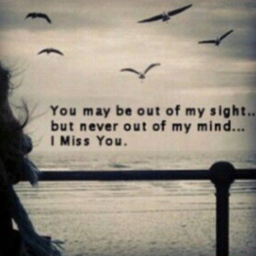
to all my friends back i hope you see this .